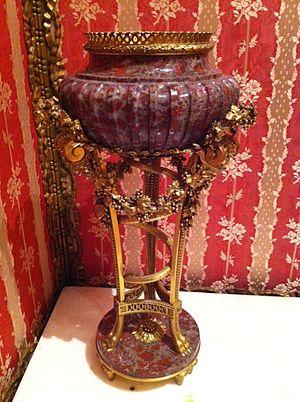
P. Gouthière, brûle-parfum en forme de cassolette de jaspe rouge et bronze doré, v. 1774-1775, Wallace Collection (F292)
Louis-Marie-Augustin d'Aumont de Rochebaron, né le 28 août 1709, mort à Paris, en son hôtel de la place Louis XV, le 15 avril 1782, duc d'Aumont, pair de France, Premier gentilhomme de la Chambre du Roi, lieutenant-général des armées du Roi, chevalier de ses ordres, gouverneur de Boulogne et du pays Boulonnois, gouverneur et grand bailli de la ville de Chauny, etc.
Pierre Gouthière est un ciseleur-doreur français du XVIIIᵉ siècle. Il est l'un plus grands bronziers français, son habileté extrême a donné naissance à des grands chefs-d'œuvre des arts décoratifs du règne de Louis XVI.